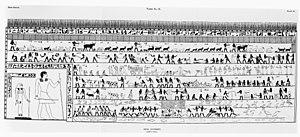
Voir aussi : Liste des siècles, Chiffres romains